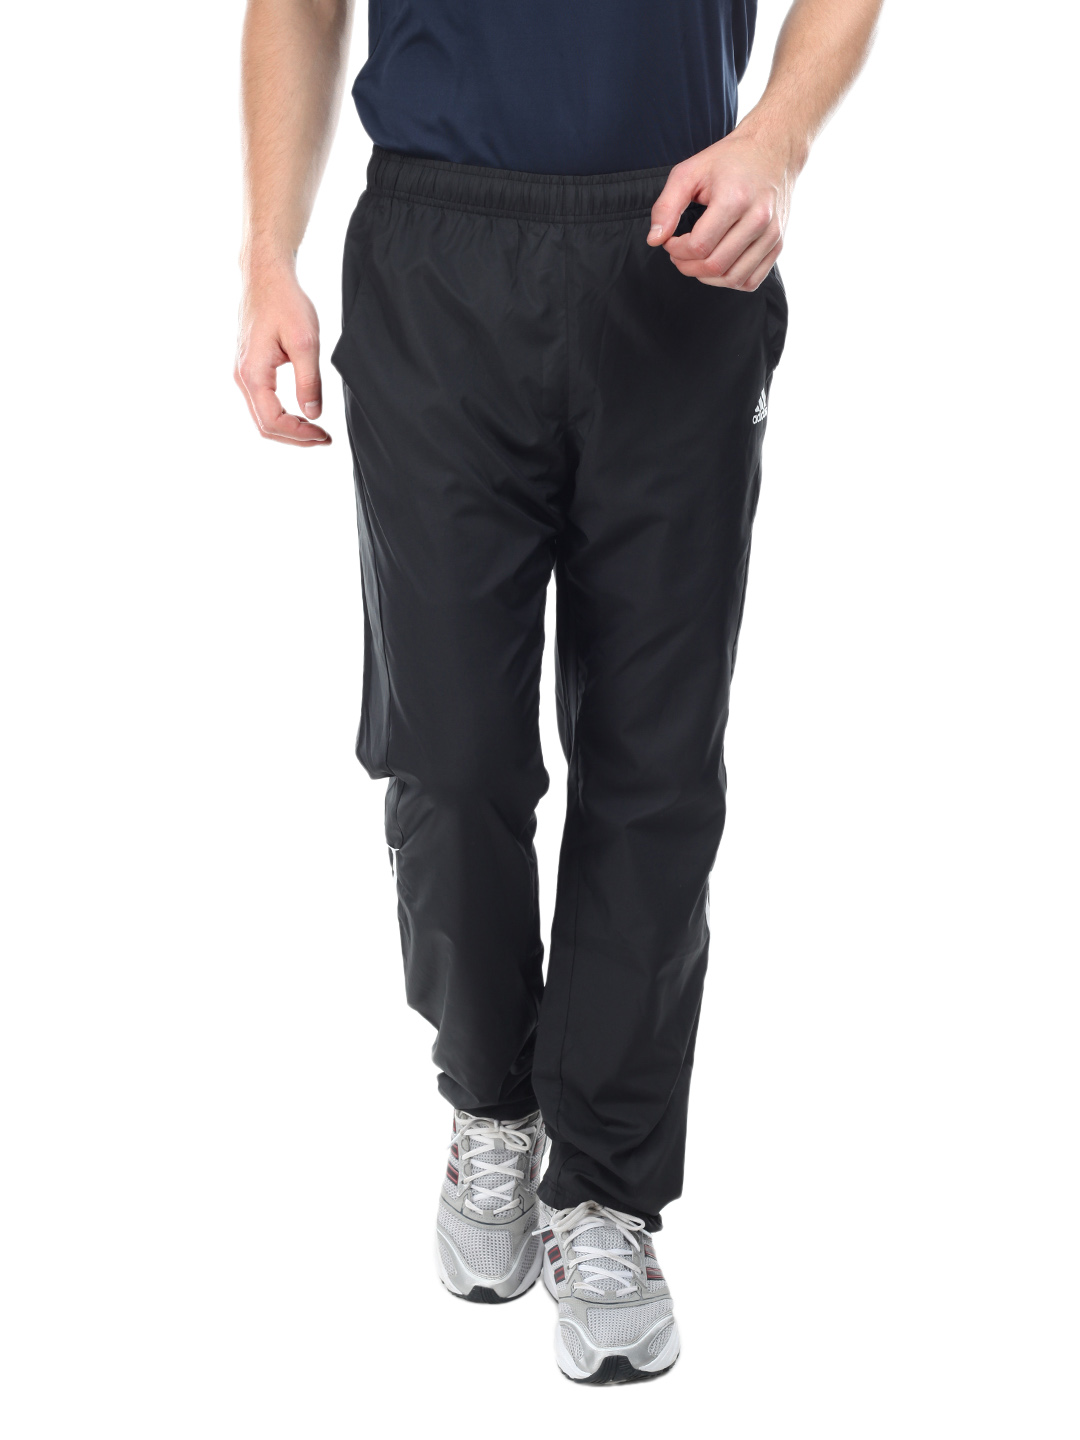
ADIDAS Men Black Track Pants
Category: Apparel / Bottomwear / Track Pants
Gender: Men
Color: Black
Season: Spring 2013
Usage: Sports